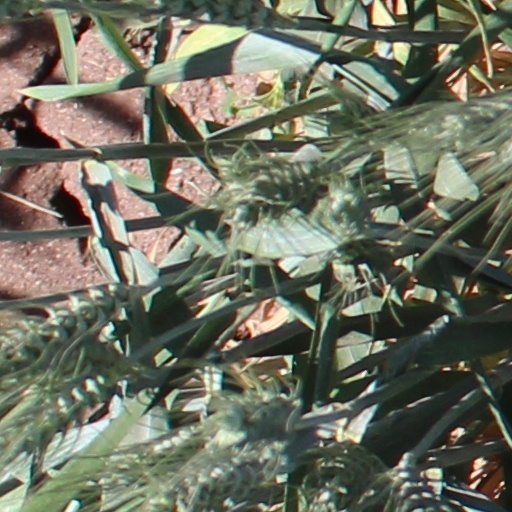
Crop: wheat